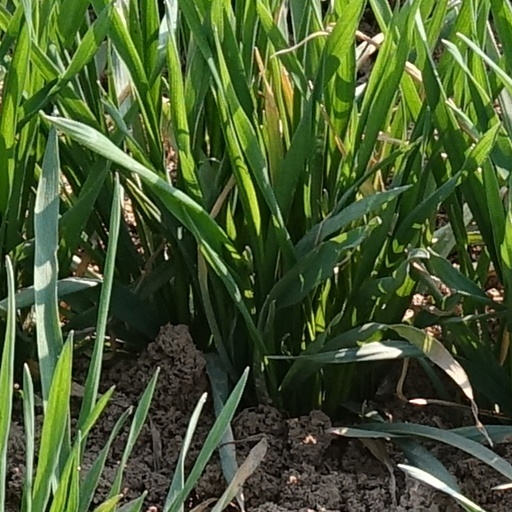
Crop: wheat